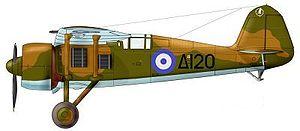
La Polemikí Aeroporía est la Force aérienne grecque. Composante aérienne de l'Armée grecque, elle est chargée de la défense du territoire national et de la supériorité aérienne. Créée en 1911 en tant que service aérien de l'Armée grecque, elle devient indépendante à partir de 1930.
Le PZL P.24 est un chasseur polonais de la fin des années 1930. Avion valable mais de conception ancienne, c'était une version conçue pour l'exportation du PZL P.11. Aucun P.24 n'a été utilisé par la Pologne.